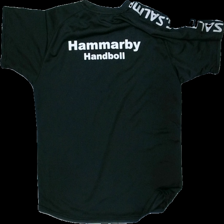
View: back
Type: Training top
Category: Children
Brand: Not in the list
Brand text on label: Salming
Colors: Black, White
Material: 100% polyester
Pattern: Logo print
Cut: Regular, C-collar
Season: All
Trend: Sports
Price range: <50
Recommended usage: Export
Comment: Sports team logo